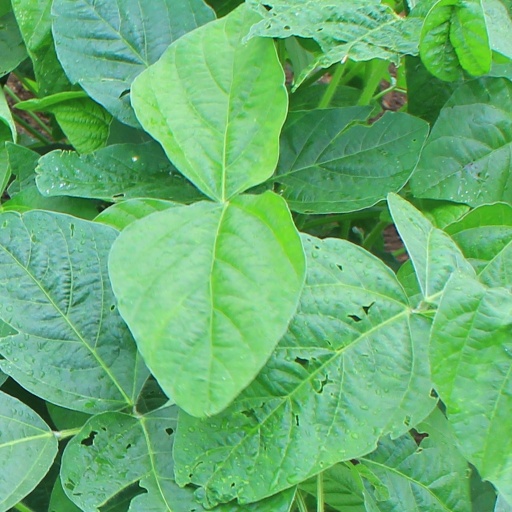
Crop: soybean